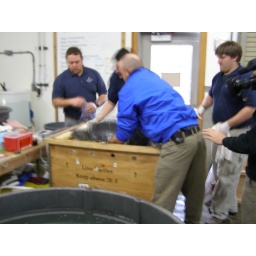
Green turtle in box